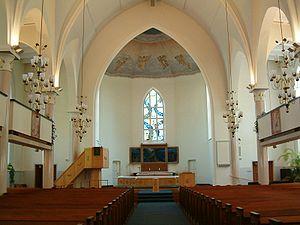
Lauri Kalevi Ahlgrén est un graphiste et artiste peintre finlandais. Il est l'un des représentants les plus connus de l'art informel en Finlande.
La cathédrale de Savonlinna est l'église principale de Savonlinna en Finlande.